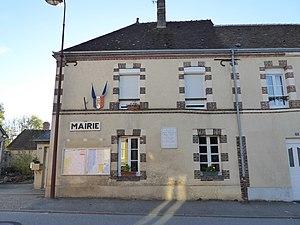
Mairie du Mage, dans l'Orne.
Le Mage est une commune française, située dans le département de l'Orne en région Normandie, peuplée de 231 habitants.